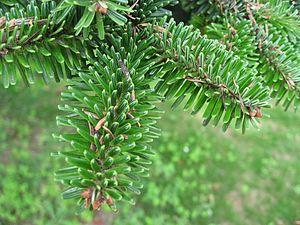
Le Sapin d'Algérie ou Sapin de Numidie est une espèce de conifère du genre Abies, famille des Pinaceae.